Rendang

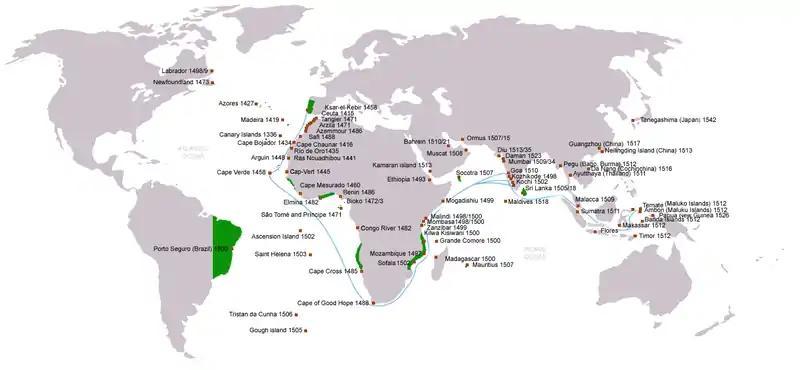
Goa, Malacca, and Macau were key stops along the Portuguese spice trade routes (in blue) in the 16th and 17th centuries. The Portuguese also introduced chili to Asia, and these quickly became integral to local cuisines.

According to culinary historian Janet P. Boileau, Portuguese cooks had a unique method of frying meat after braising, unlike the Arab technique of frying before boiling. This approach, adopted by Luso-Asian cooks, may have influenced local culinary practices including rendang. When the Portuguese ruled Malacca (1511–1641), they brought various cultural and culinary influences to the Malay Peninsula and neighboring Sumatra. Portuguese cuisine introduced preservation techniques and terms like "acar", "belacan", "baulu", and "mentega".